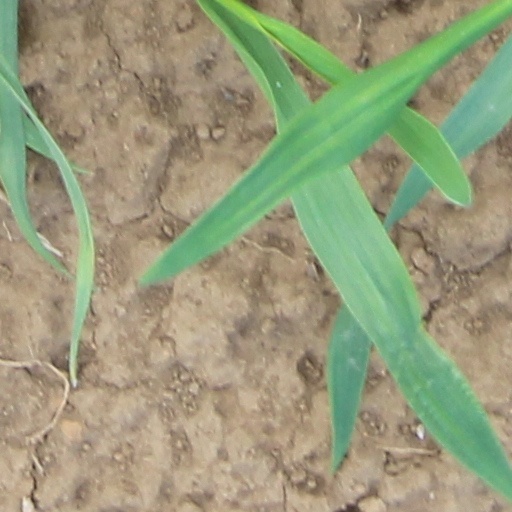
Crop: wheat